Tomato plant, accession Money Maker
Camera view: horizontal (90 deg, fisheye); turntable rotation: 90 degrees
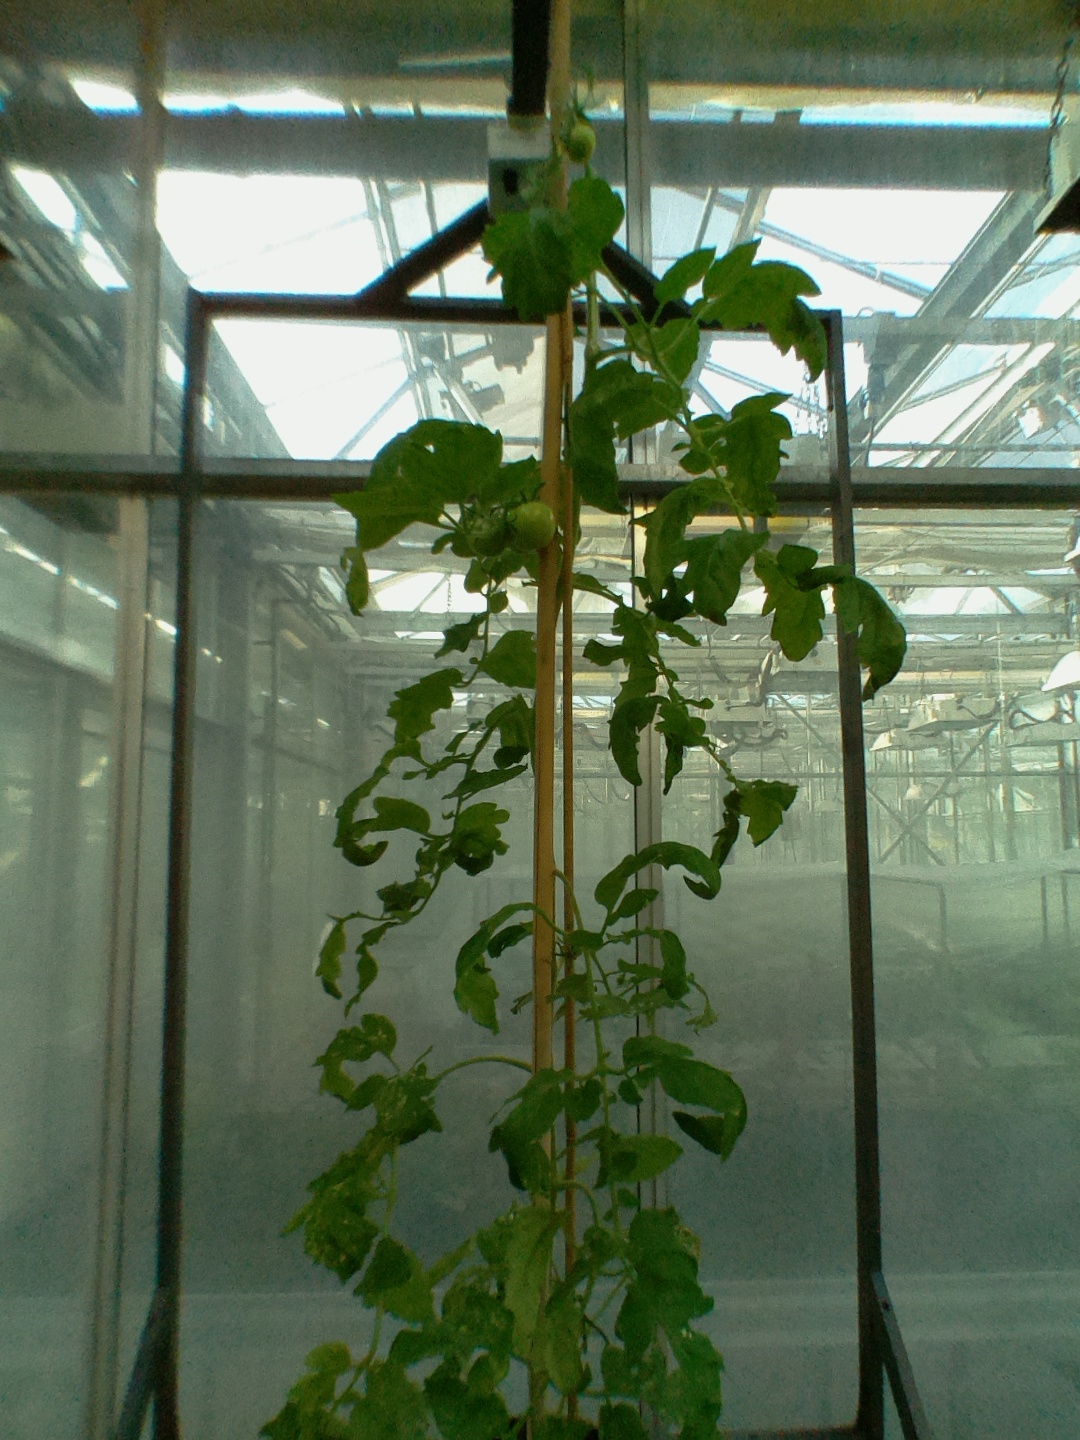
BBCH growth stage 72: 20%-30% of final fruit size